Samuel Seyer

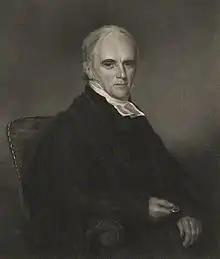
Samuel Seyer, 1824 engraving

He was the son of Samuel Seyer (c.1719 – 1776), master of Bristol grammar school, and his wife Ann Ebsworthy (married 1754 Bristol). He matriculated at Corpus Christi College, Oxford, on 25 November 1772, and graduated B.A. in 1776 and M.A. in 1780.